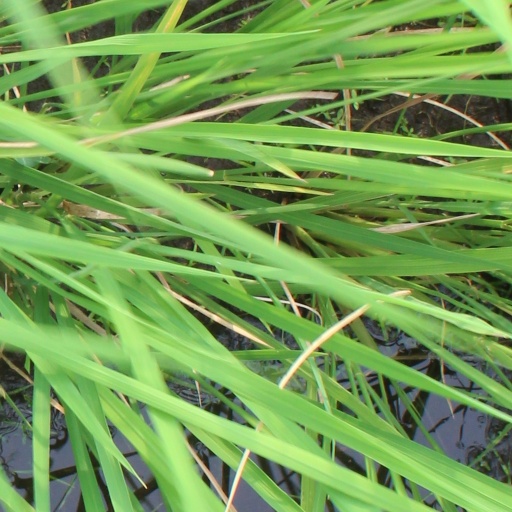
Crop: rice